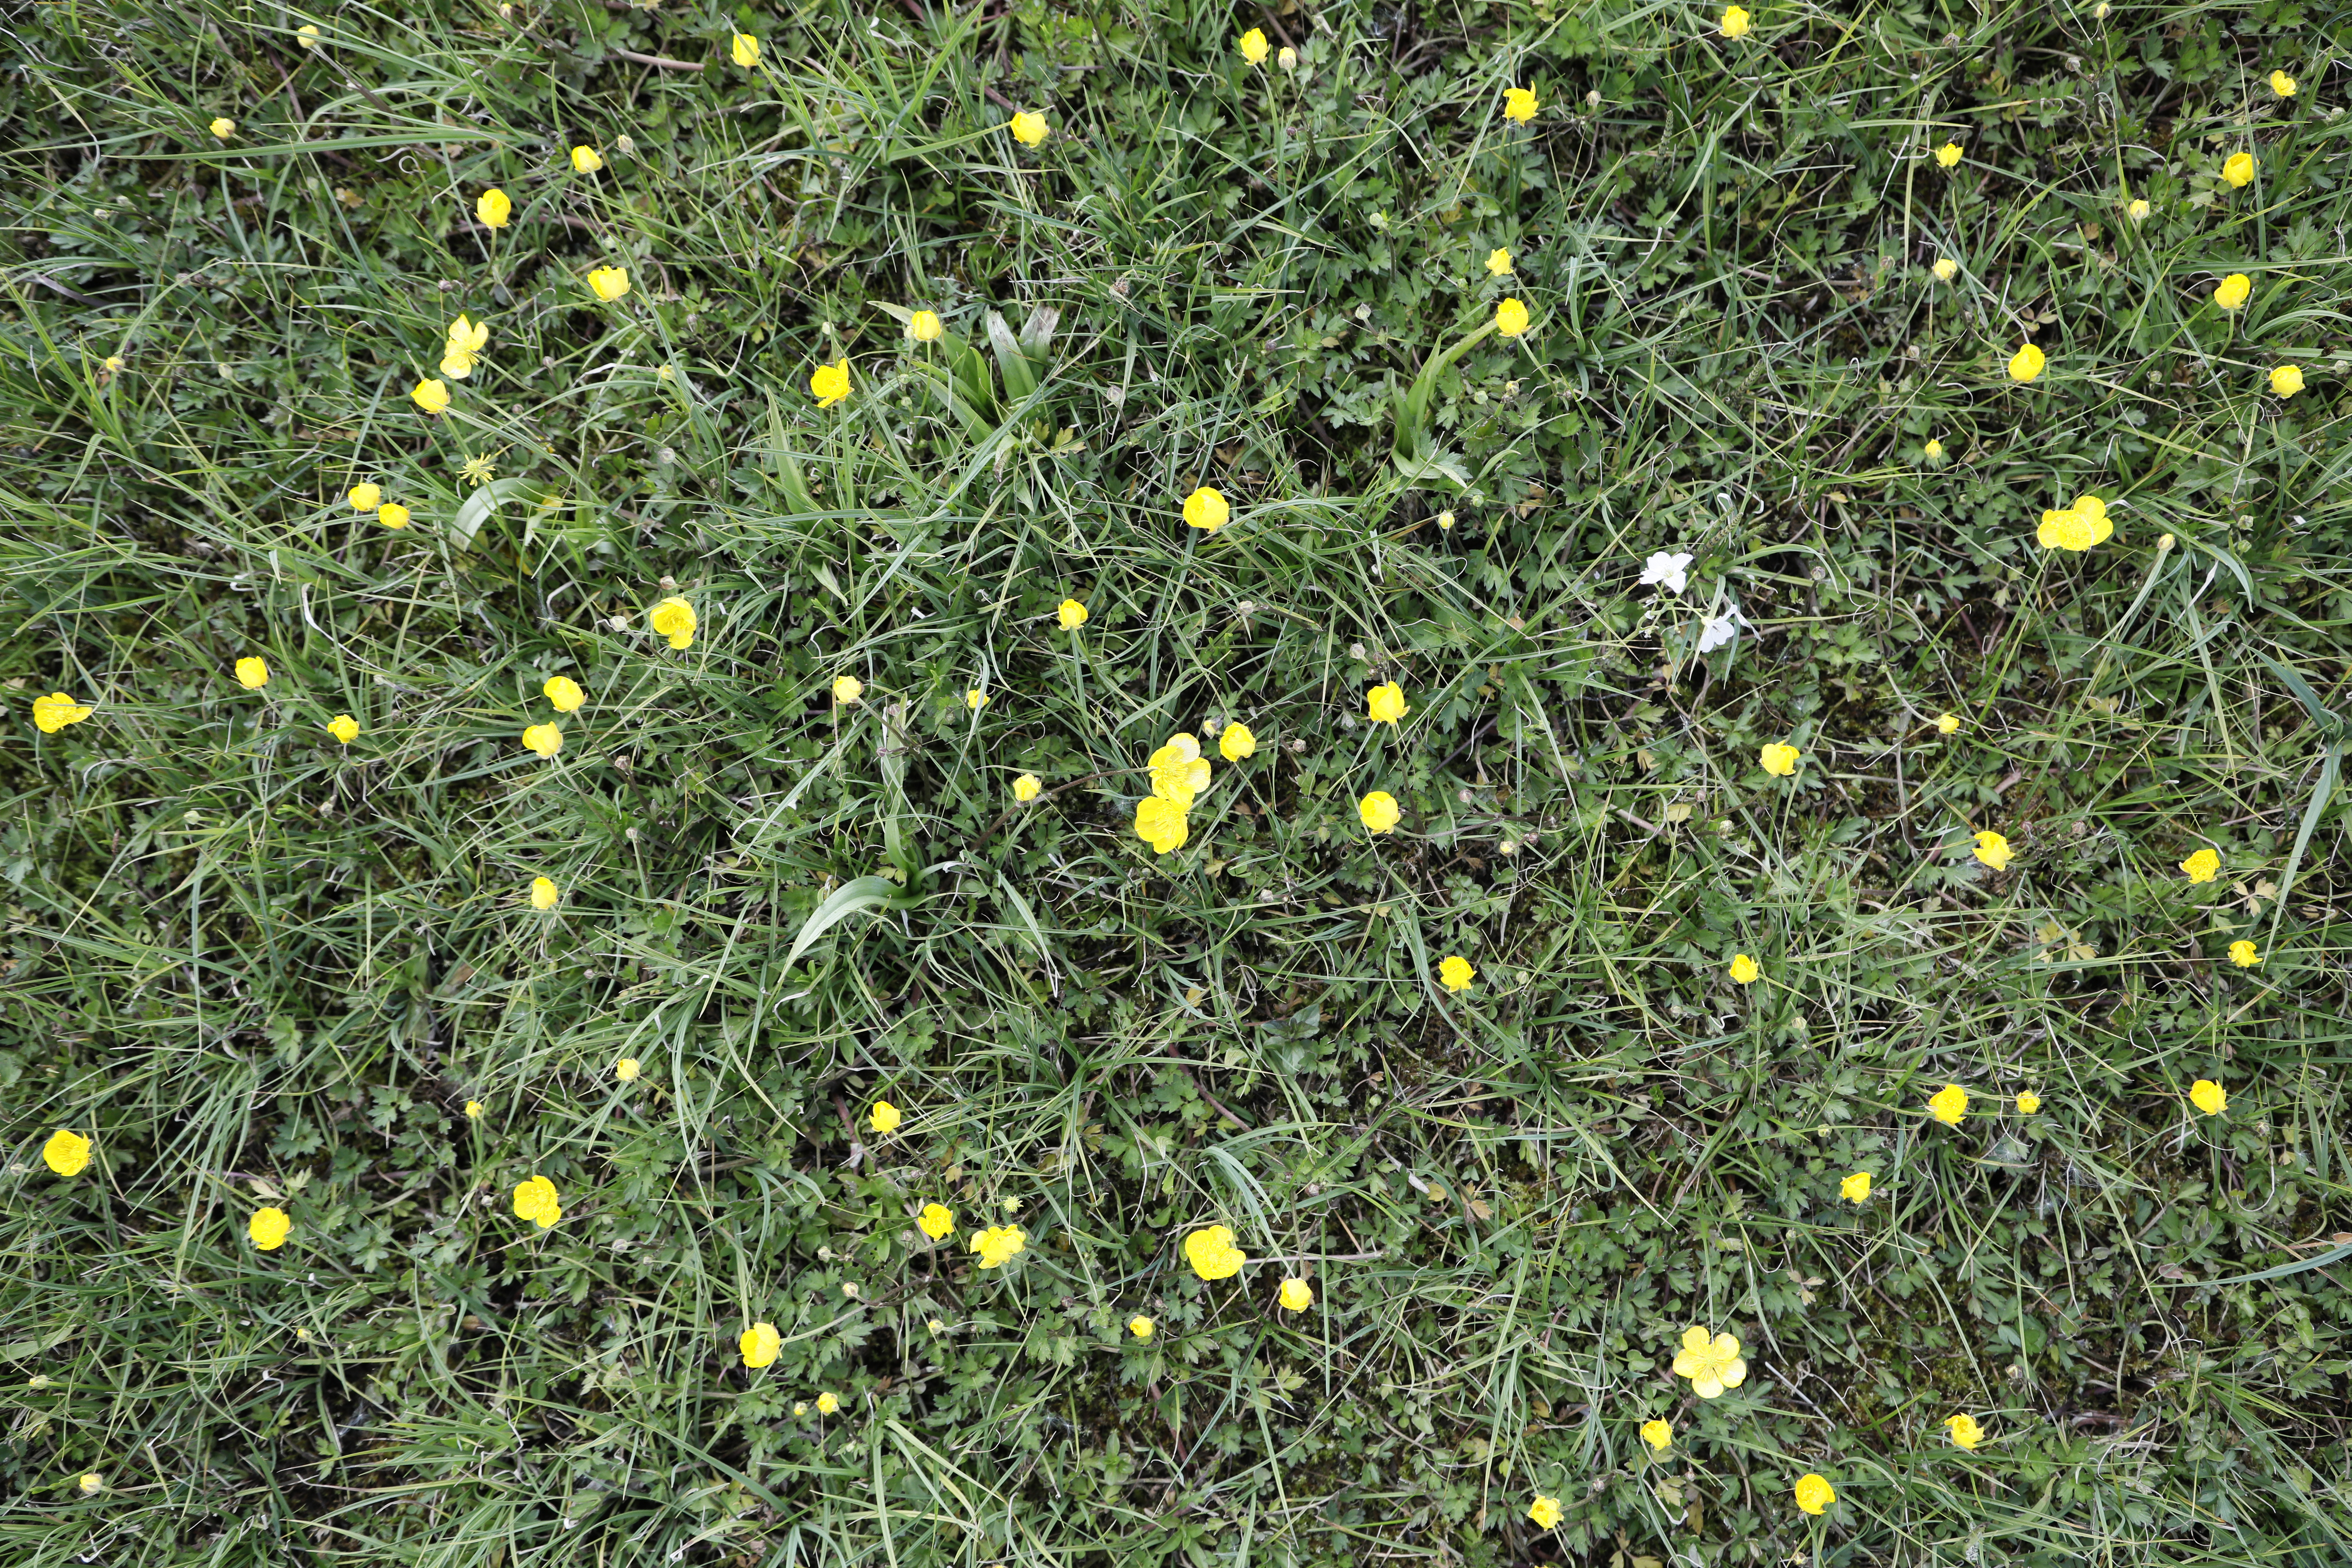
Plant species: Buttercup * (aggregate), Cardamine pratensis